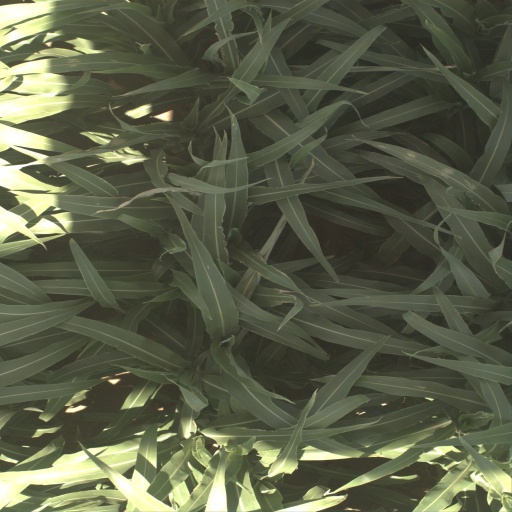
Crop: sorghum